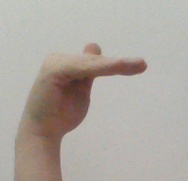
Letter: khaa